J. L. Robinson General Store

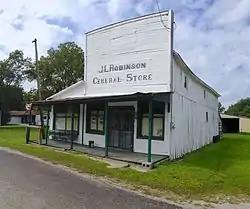

The J. L. Robinson General Store is a historic general store located on Hagaman Road in Hagaman, Macoupin County, Illinois. Railroad worker Charles Crossland Robinson opened the store in 1881; his son James Leo Robinson took over the store upon his father's death, giving it its current name. The store was the primary supplier of household and farming supplies in Western Mound Township and the Hagaman and Chesterfield areas. In addition, the building served as the township's post office, a railway express office for Macoupin County's two railroads, and the local Democratic Party headquarters. The store was also the first building in the area to receive electricity and telephone service. It is now the only surviving building in the area built before 1900.